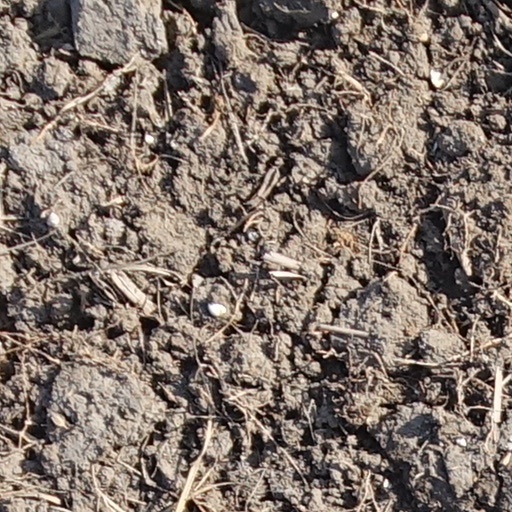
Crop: wheat